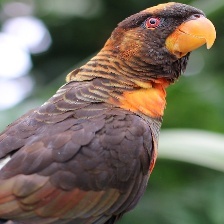
Species: DUSKY LORY
Scientific name: PSEUDEOS FUSCATA
ImageNet parent category: lorikeet